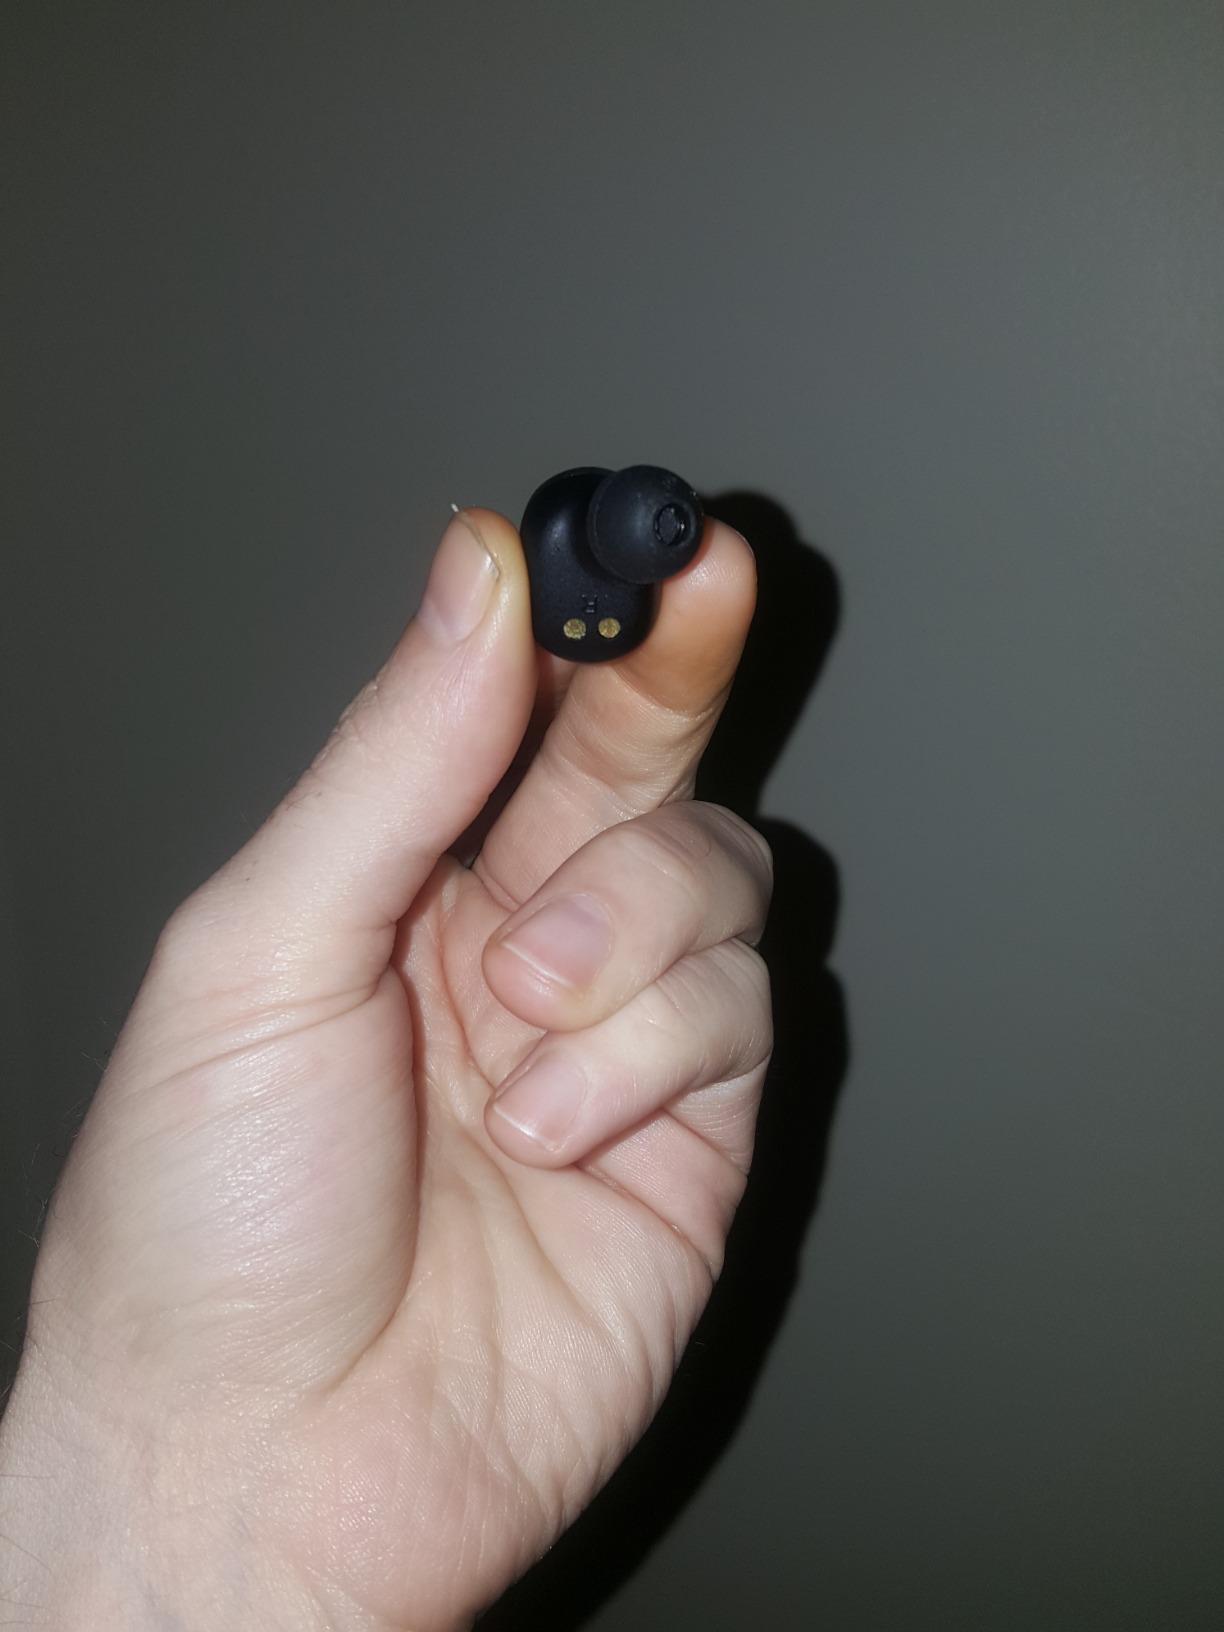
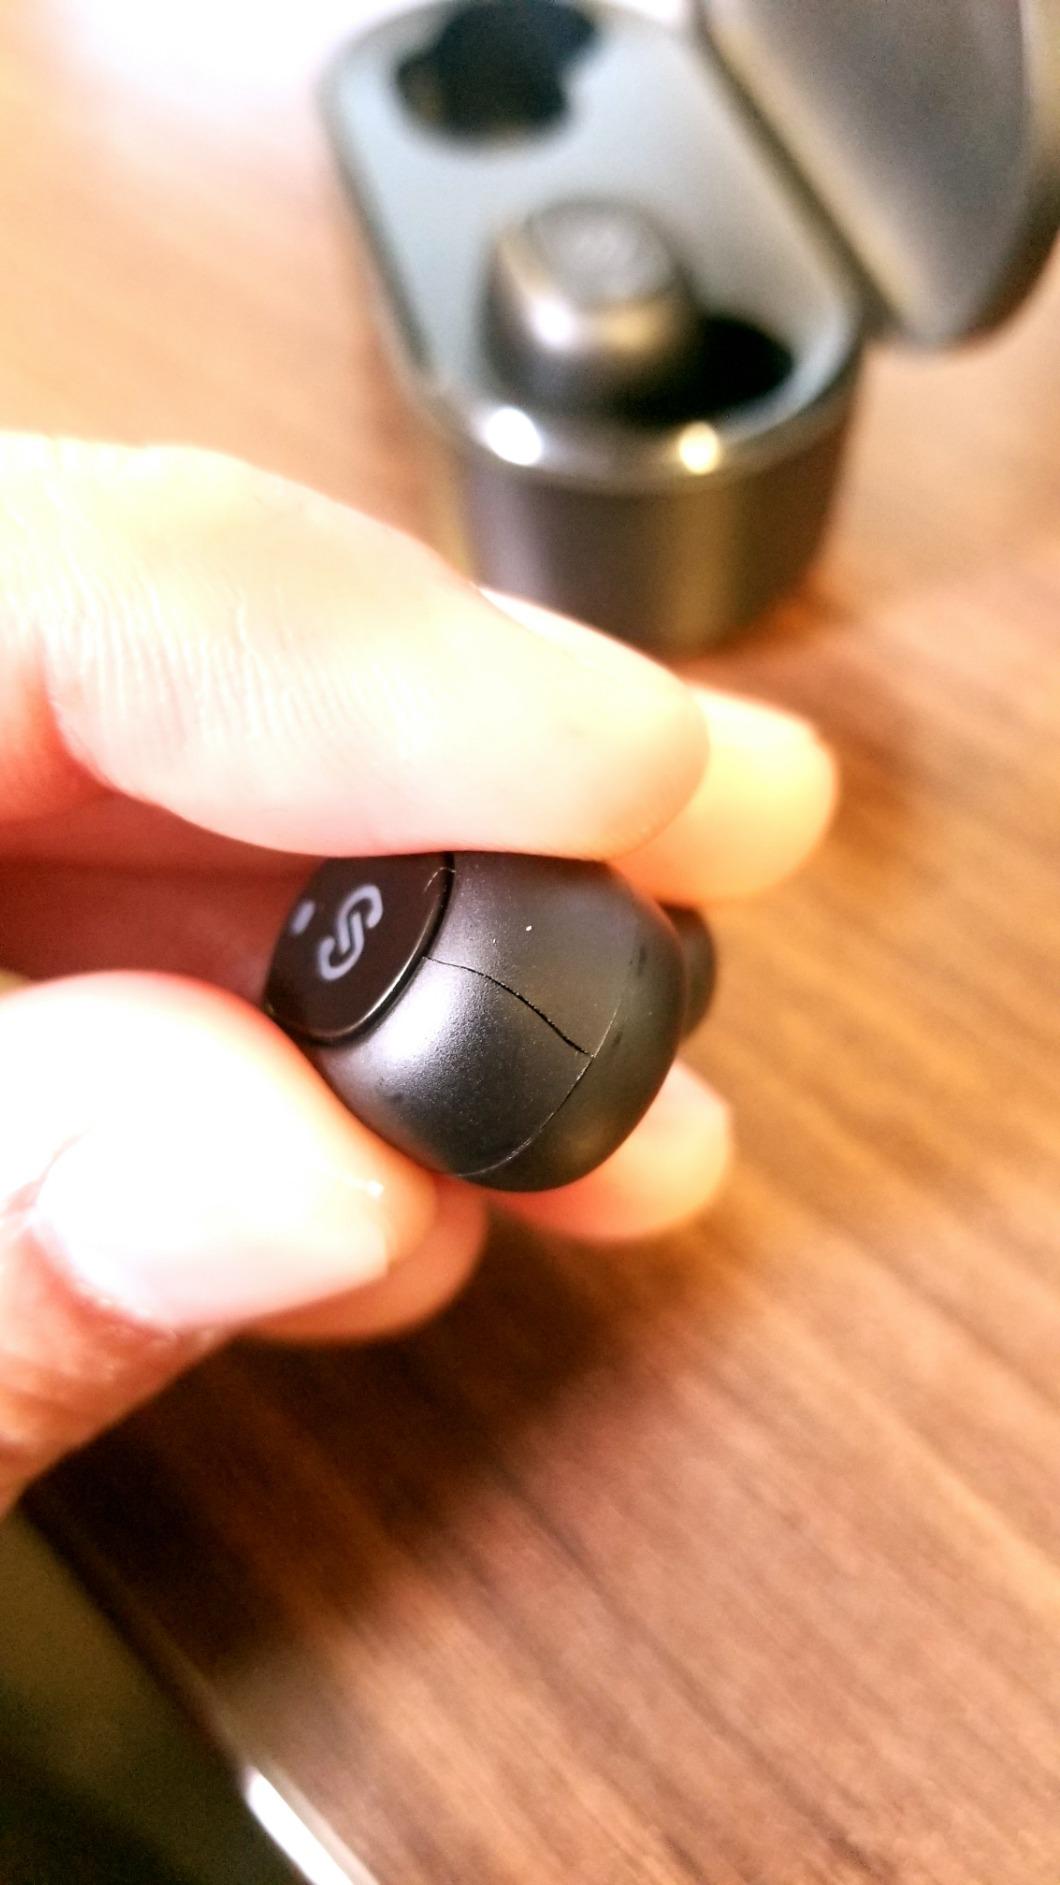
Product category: earbuds
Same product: yes